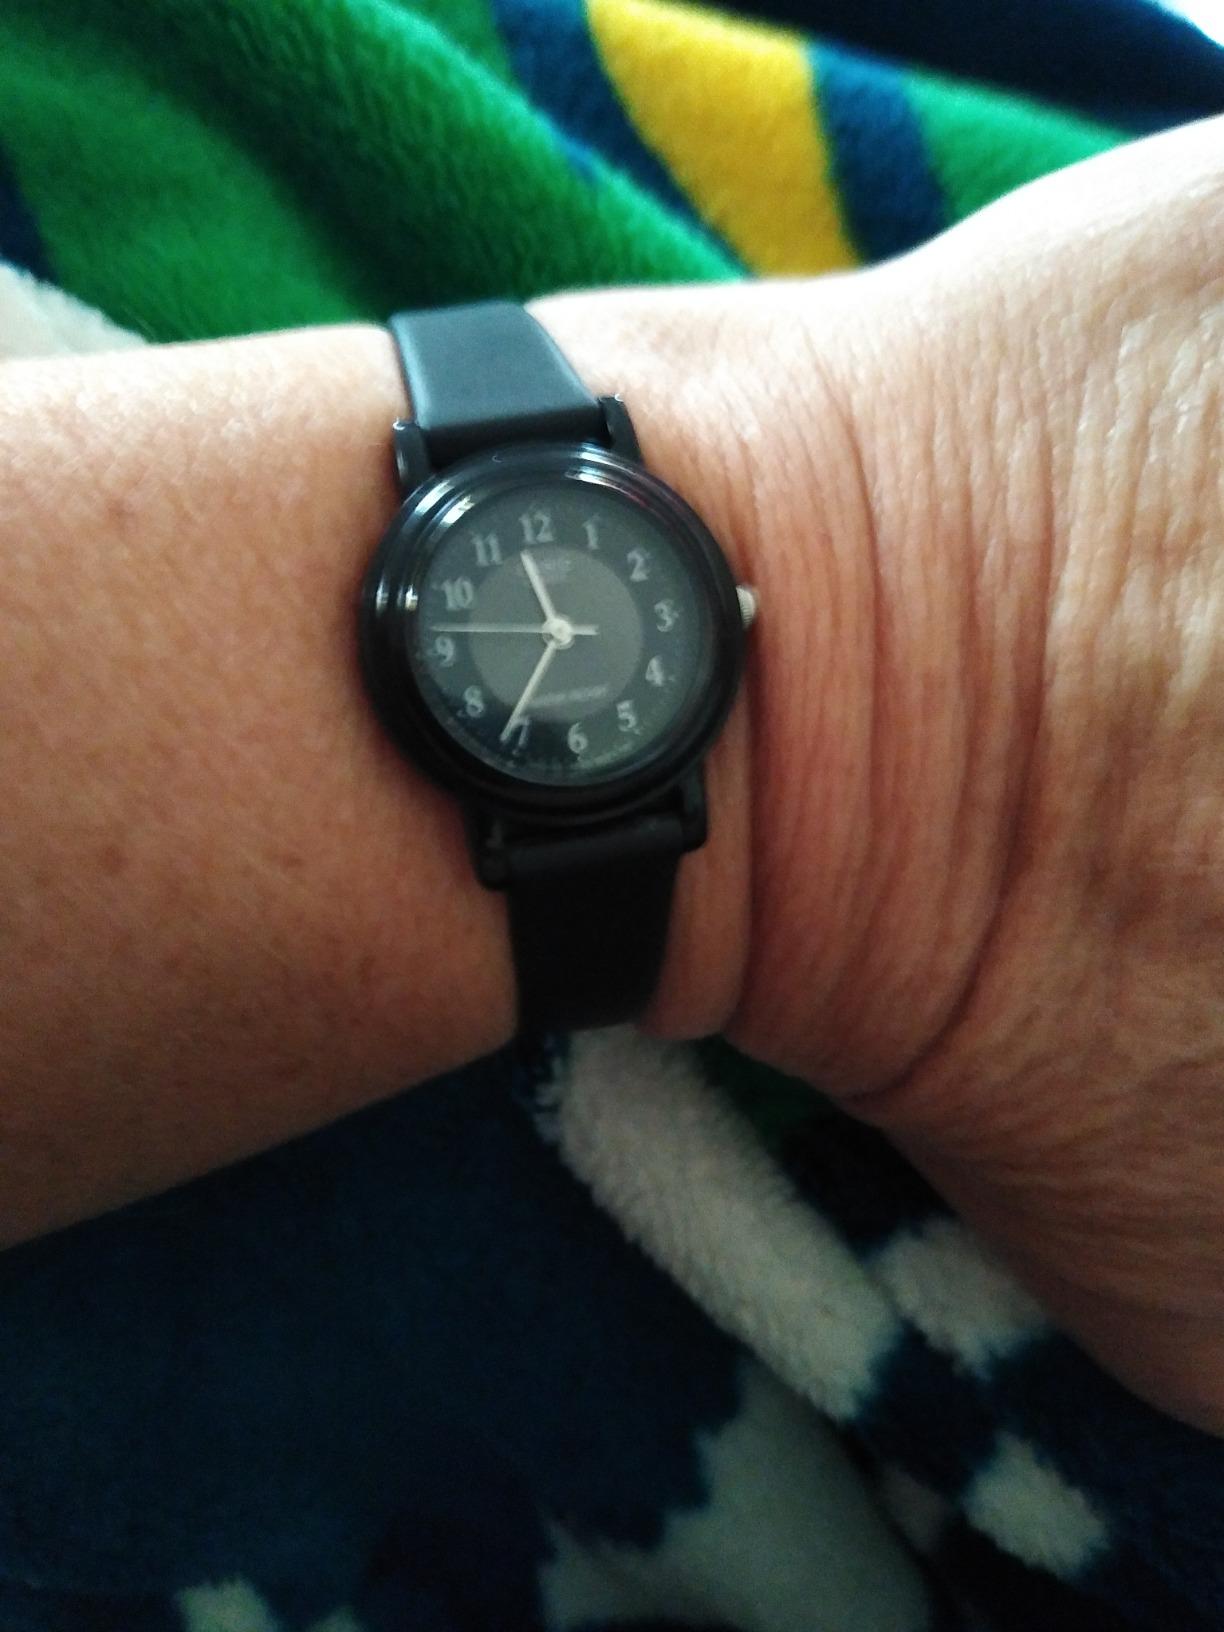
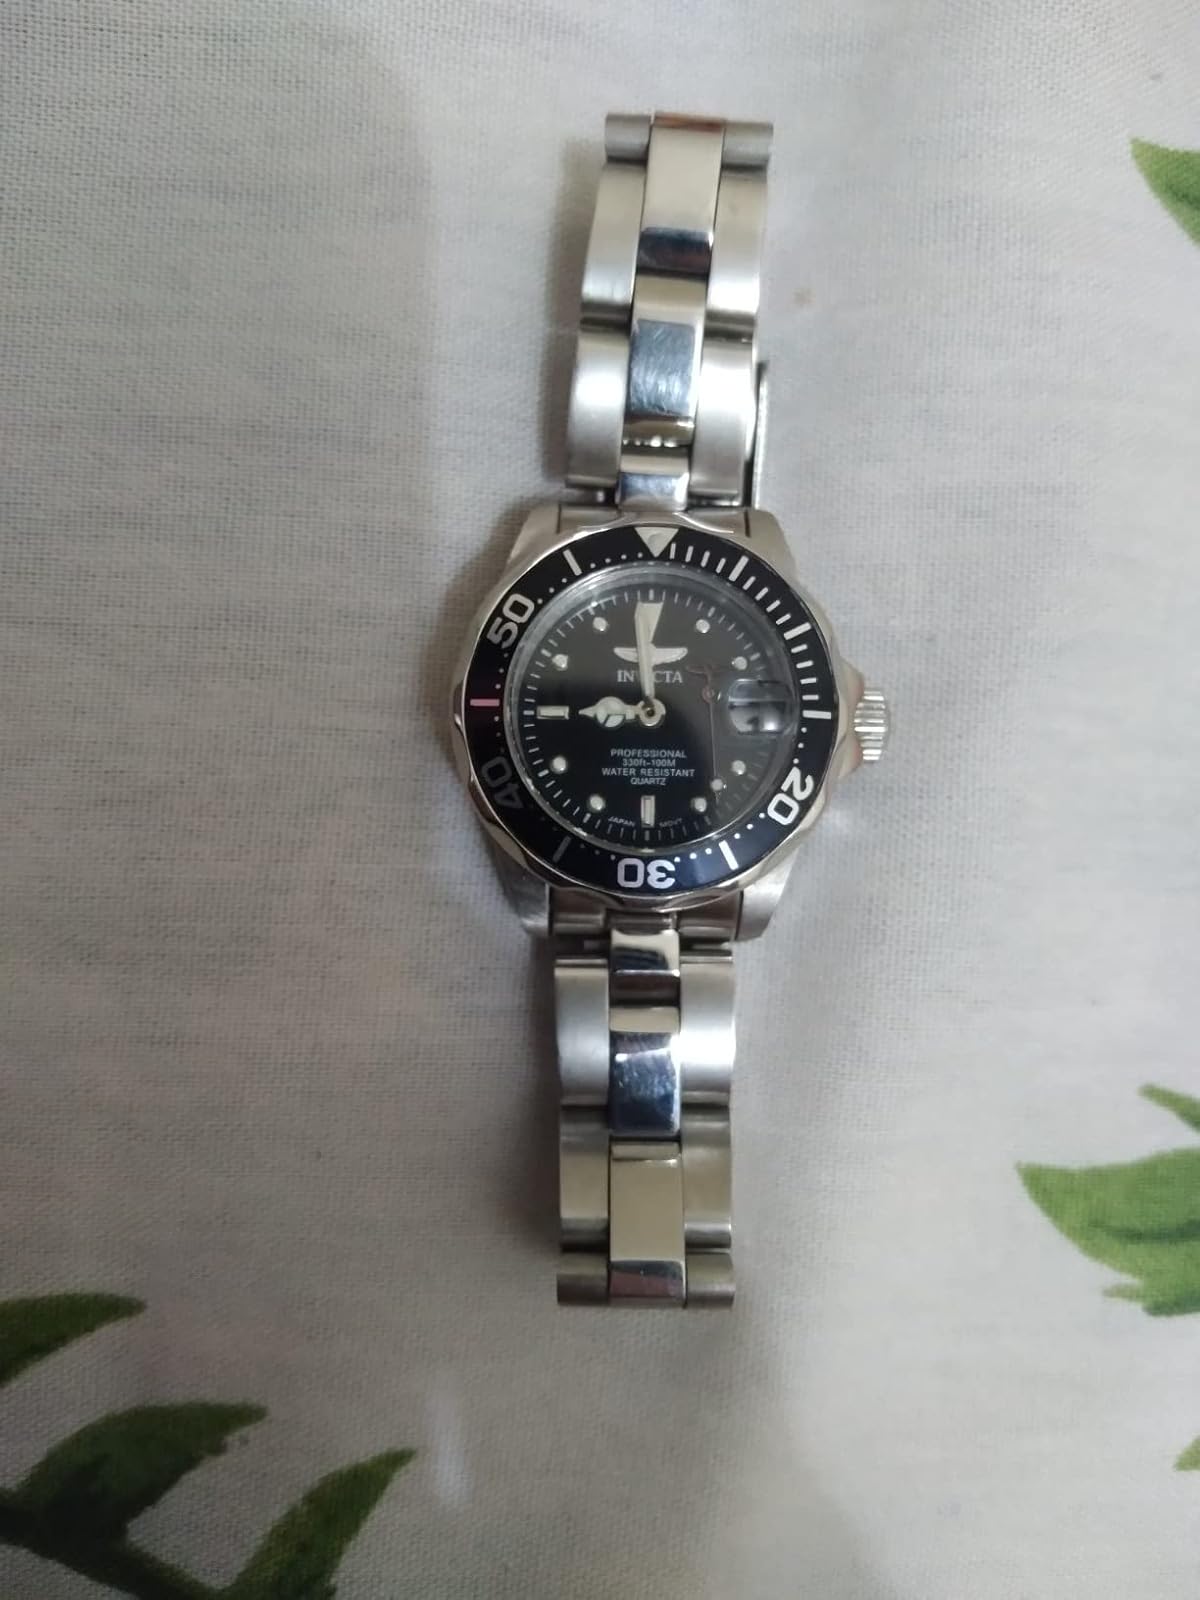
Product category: accessories_watch
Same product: no